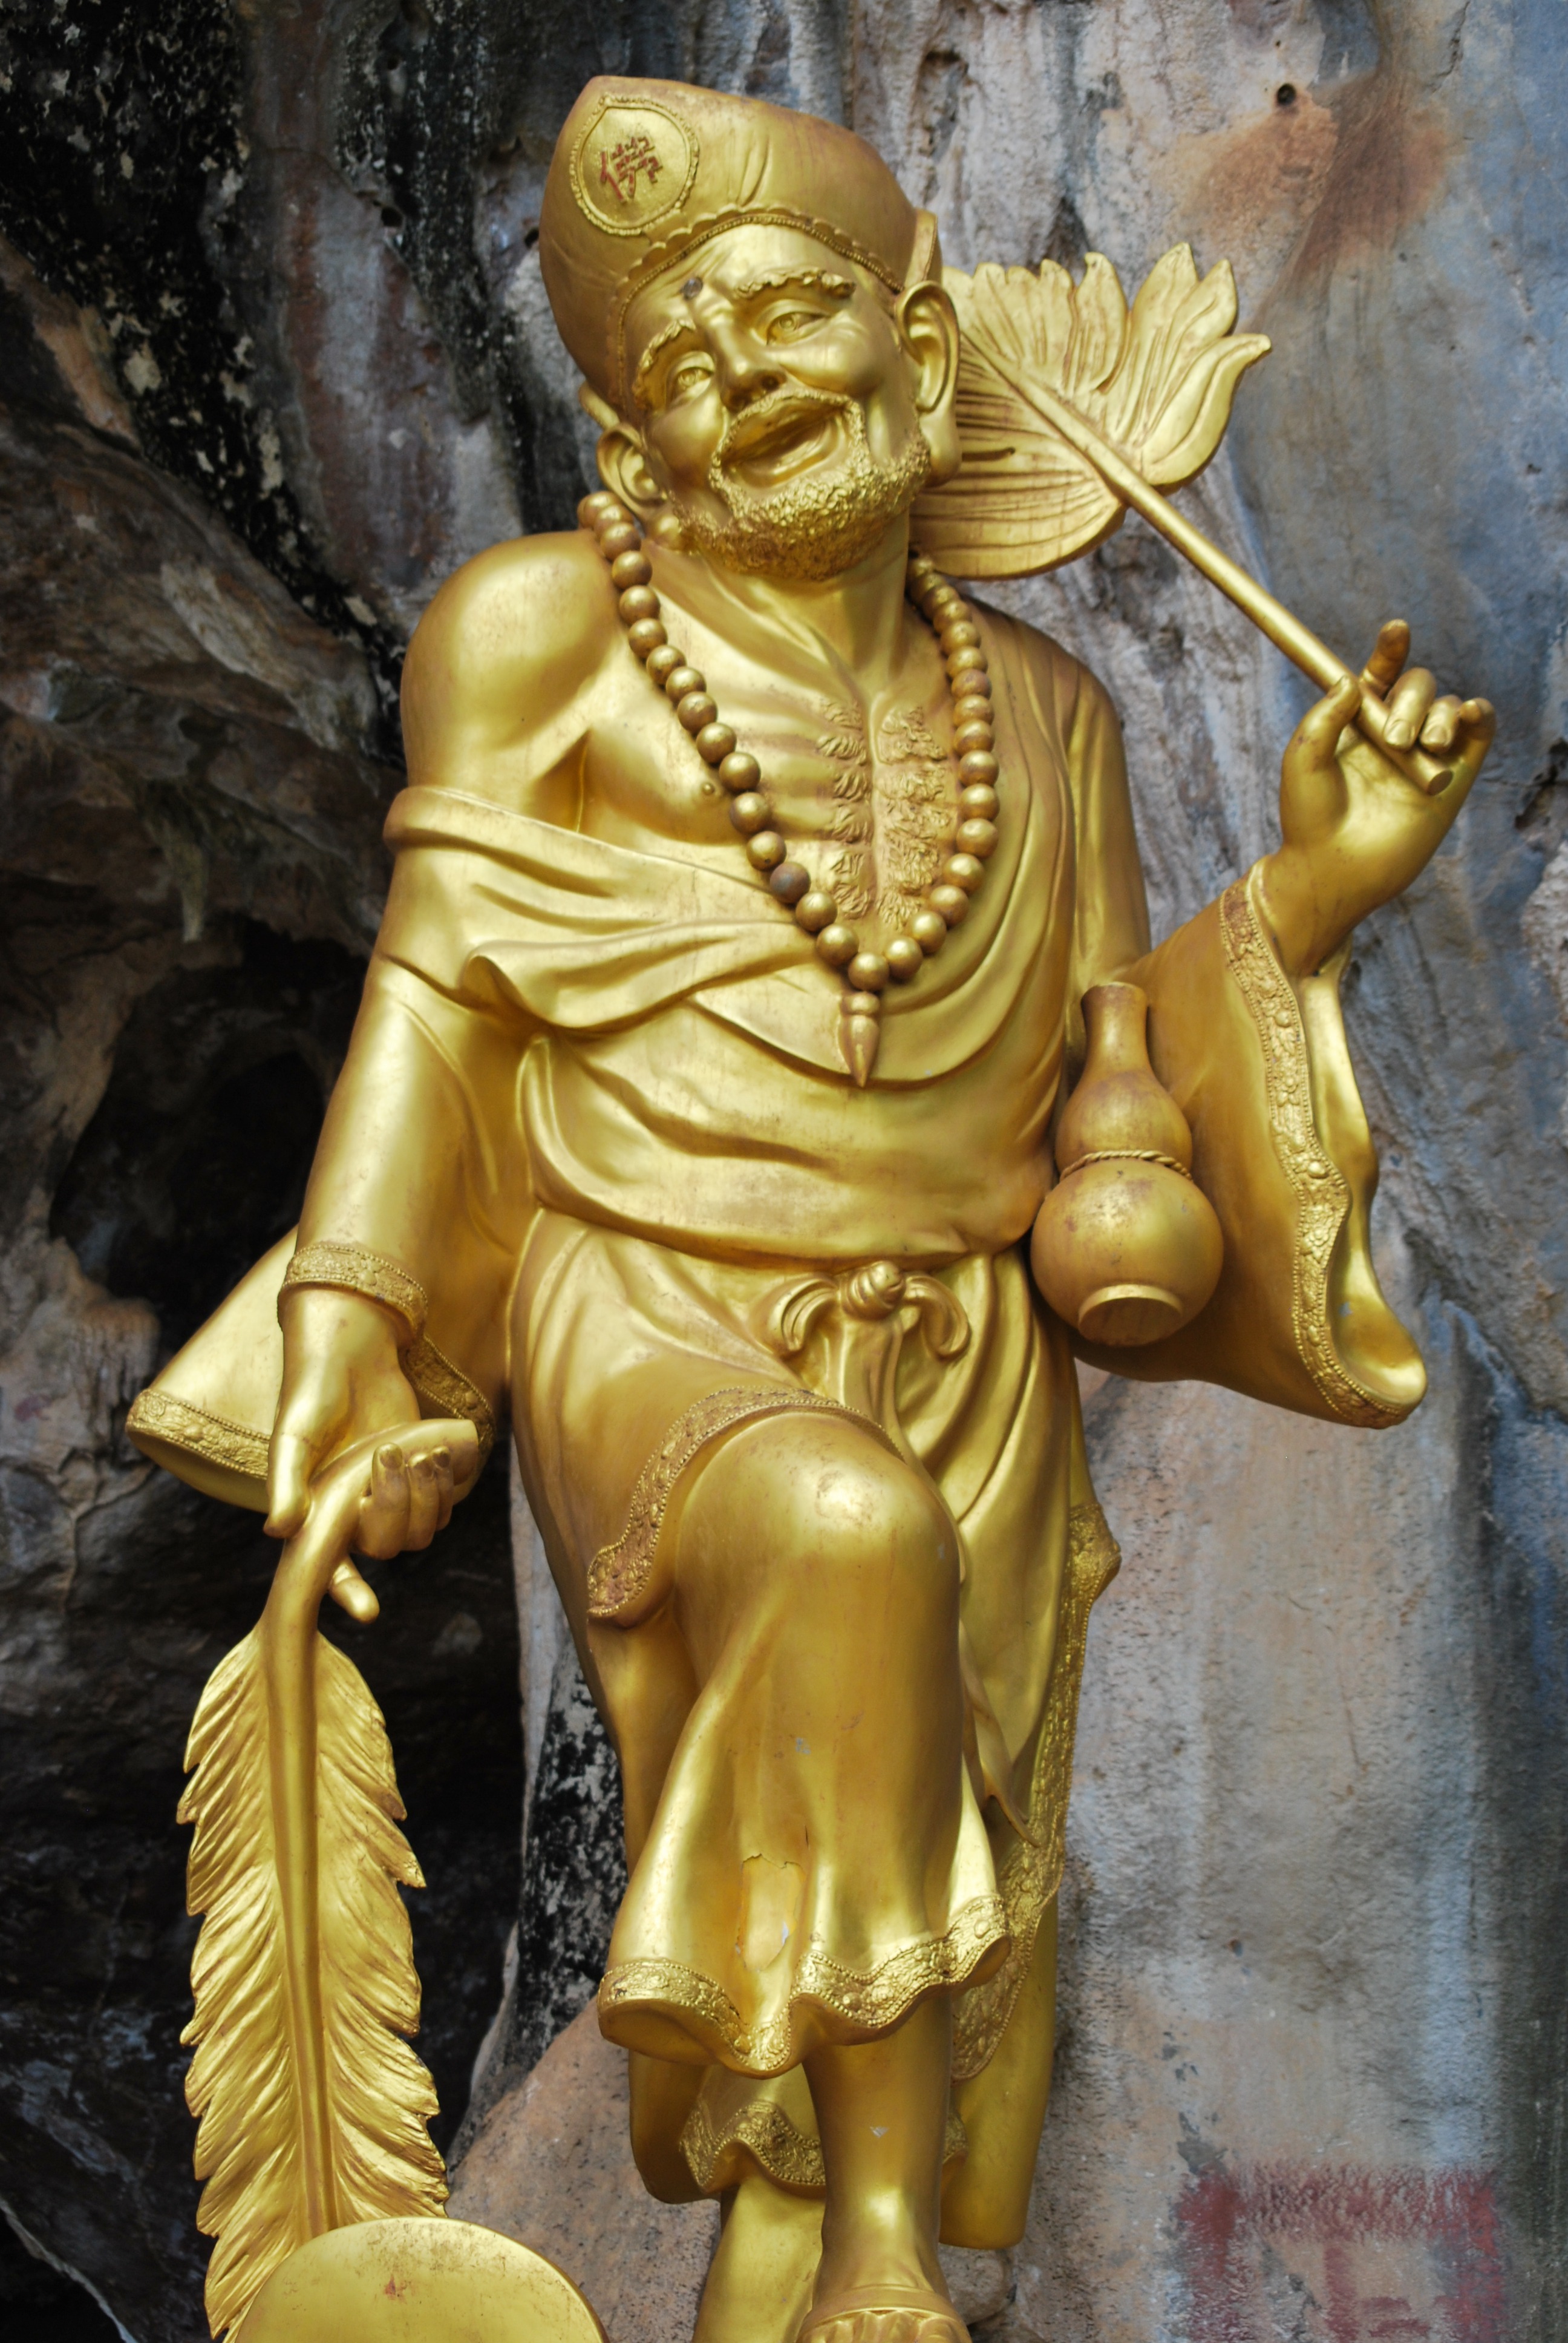
monument, statue, asia, sculpture, art, temple, carving, mythology, hindu temple, gautama buddha, ancient history